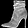
Label: Ankle boot